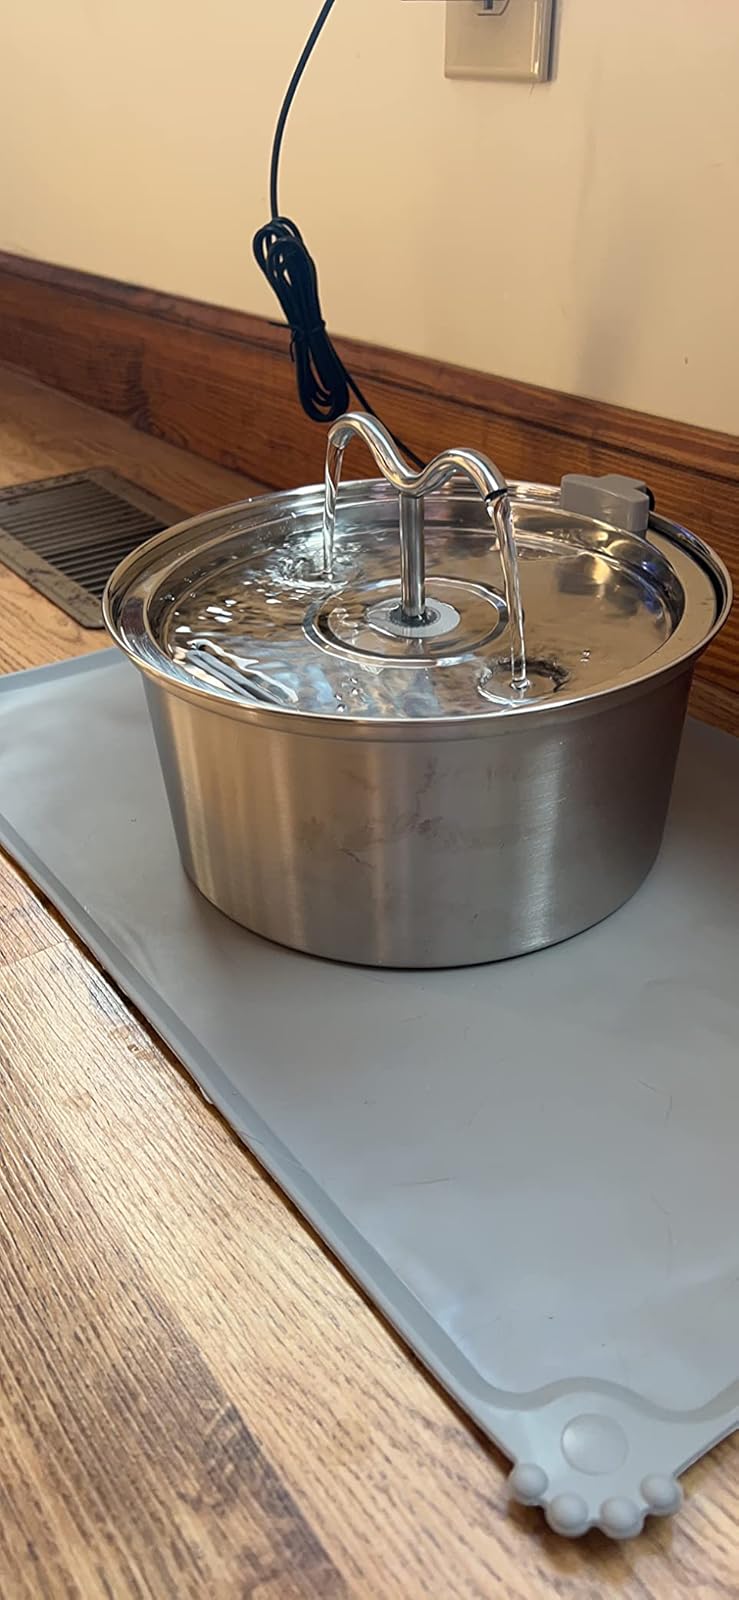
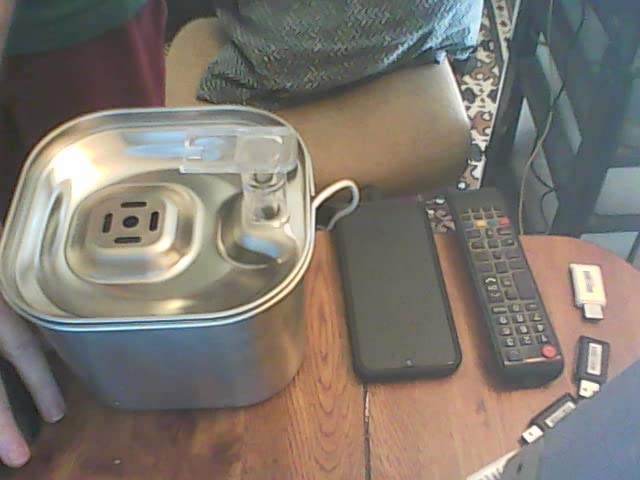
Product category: items_bowl
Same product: no